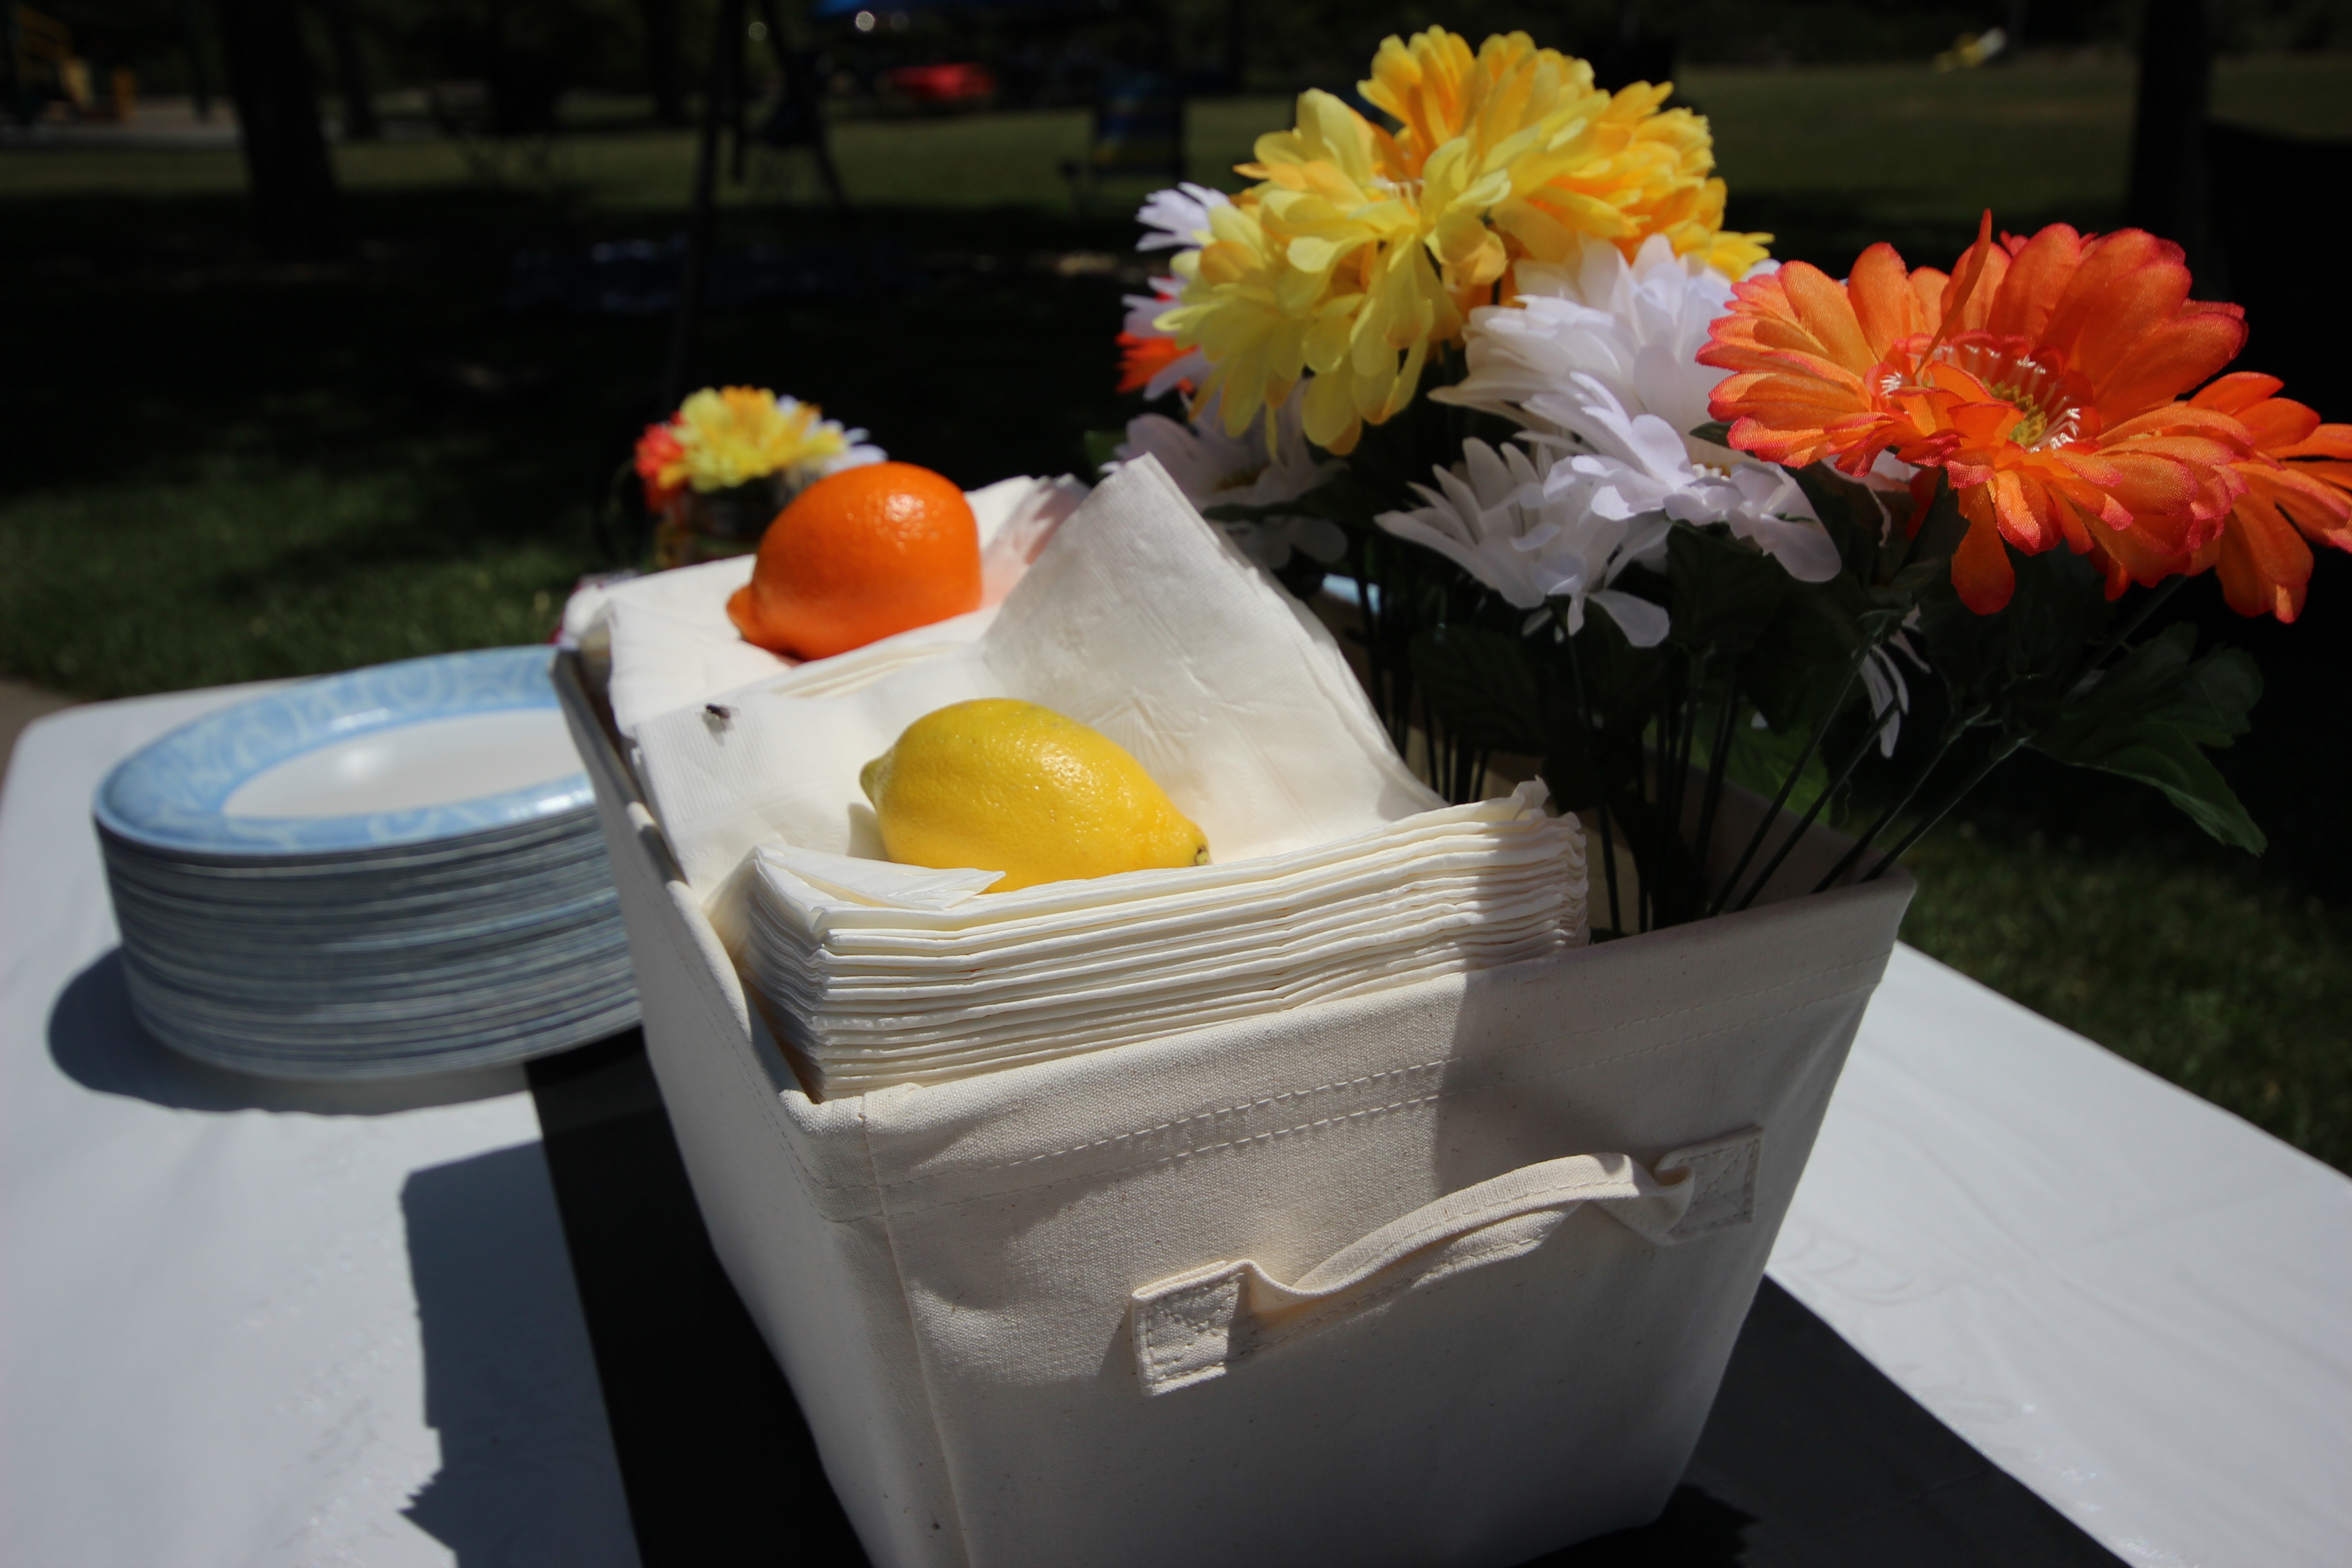
nature, outdoor, person, people, girl, wine, flower, glass, summer, female, celebration, love, young, meal, food, green, park, holiday, drink, friendship, together, lifestyle, leisure, buffet, celebrate, laughing, picnic, family, fun, relaxation, friends, happy, happiness, women, party, day, event, floristry, togetherness, vacations